The Missing Lynx

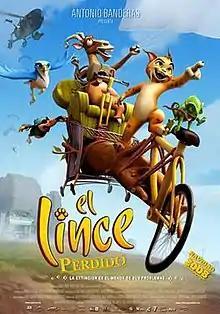
Spanish theatrical release poster

The Missing Lynx (Spanish: El Lince perdido) is a 2008 animated adventure action comedy film produced by Spanish studios Kandor Graphics and YaYa! Films and producer Antonio Banderas. The film is directed by Raul Garcia and Manuel Sicilia, and written by them and Jose E. Machuca. It is presented by Banderas himself. With the film released in Spain on December 25, 2008 in Spanish, it was released in the United States on March 9, 2012 in English. The film is about a bunch of animals from Doñana National Park in Spain, trying to save other animals kidnapped by the bad guys. The movie takes place in the natural parks of Andalusia. The film was developed using servers supplied by Kandor. "The Missing Lynx" received mixed reviews from internet audience polls and it earned $1.4 million on a $6.5 million budget. "The Missing Lynx" was released on DVD in October 15, 2009 by Aurum Productions.